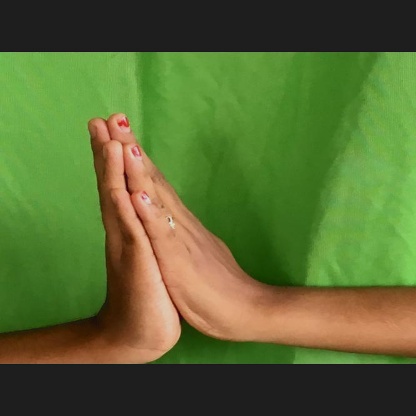
Mudra: Anjali